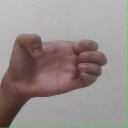
अक्षर: ख